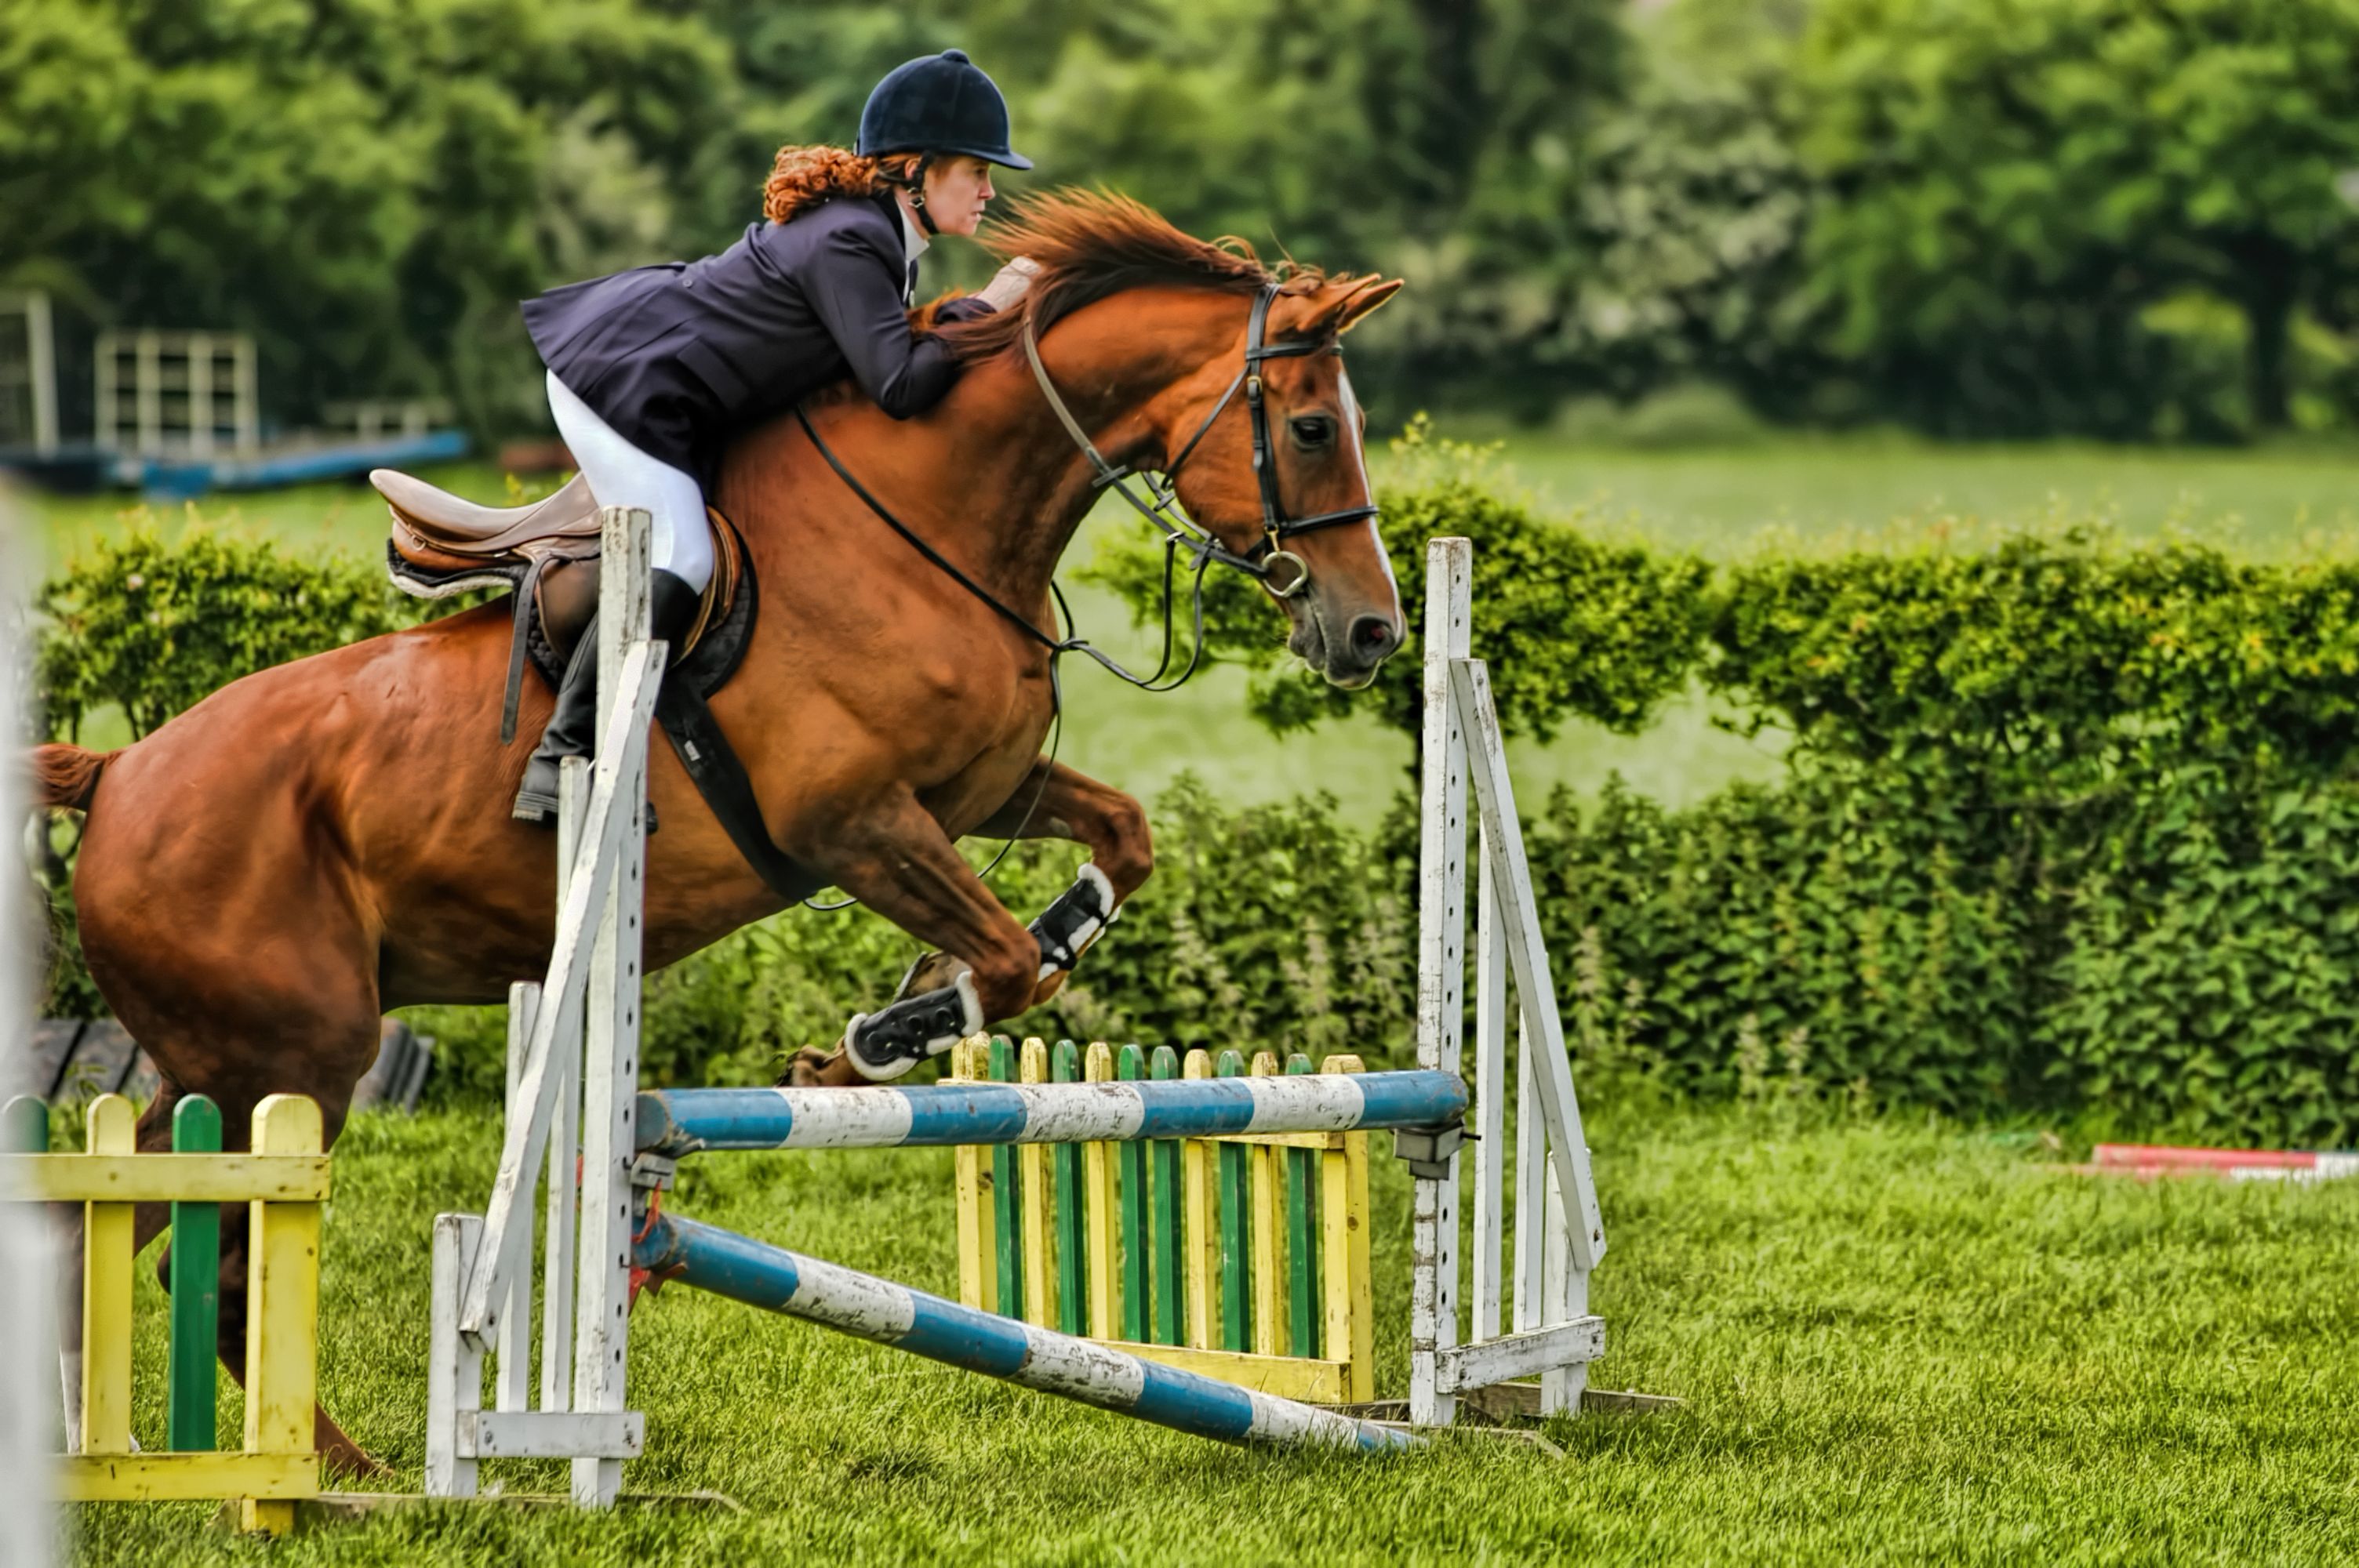
hunt seat, show jumping, human action, english riding, equestrianism, person, jumping, sports, horse, eventing, pasture, equestrian sport, animal sports, outdoor recreation, stallion, recreation, physical exercise, mare, modern pentathlon, equitation